Reconvilier

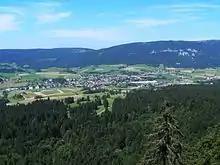
Reconvilier village and surroundings

Reconvilier has an area of . As of 2012, a total of or 44.7% is used for agricultural purposes, while or 41.9% is forested. Of the rest of the land, or 12.8% is settled (buildings or roads), or 0.1% is either rivers or lakes.